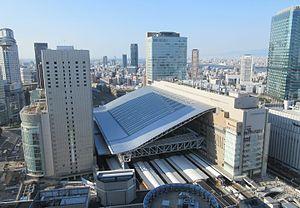
La gare d'Osaka est une des principales gares de la ville d'Osaka au Japon. Exploitée par JR West, elle se trouve dans le quartier d'Umeda, dans l'arrondissement de Kita.